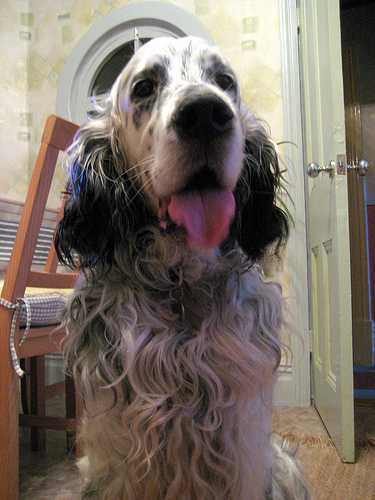
Animal: dog
Breed: english_setter